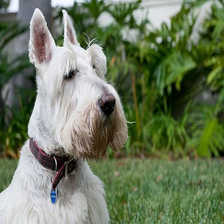
Species: dog
Breed: scottish terrier